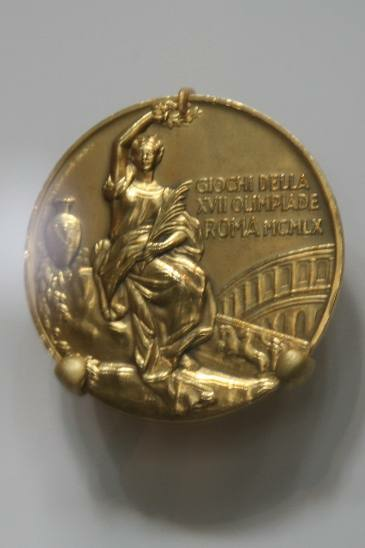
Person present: No